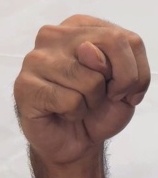
ASL sign: N